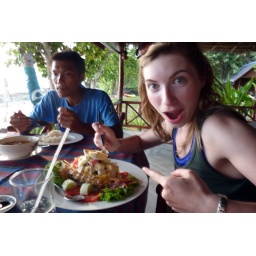
Plus the best freakin food! That's a pineapple and chicken salad in a freakin pineapple! Yea I was a little excited.